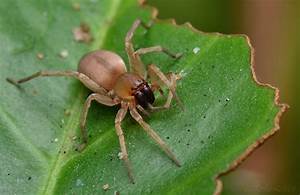
Label: ragno